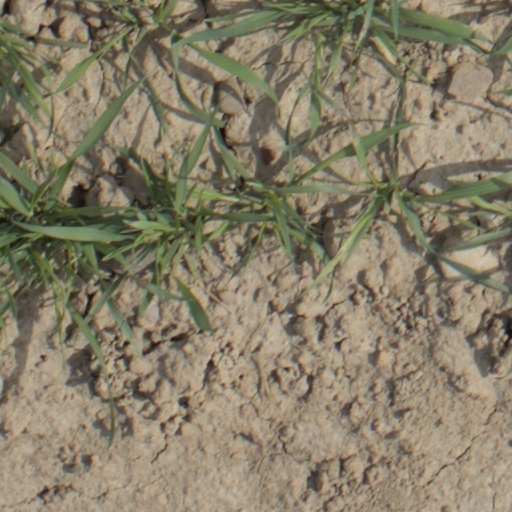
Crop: wheat